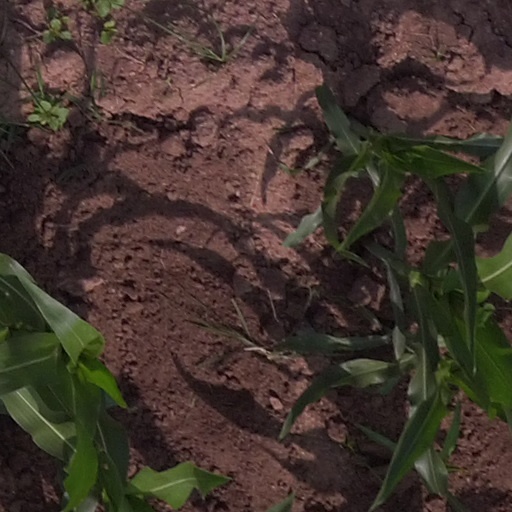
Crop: maize; corn